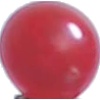
Label: Redcurrant 1